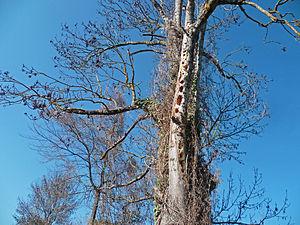
Gajan (Ariège, France)